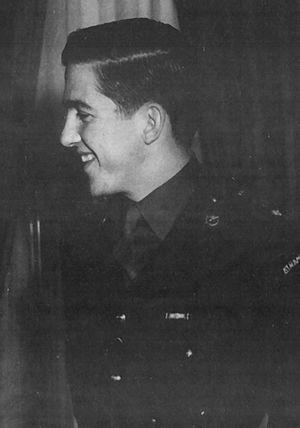
Anne-Marie de Danemark, princesse de Danemark et, par son mariage, reine des Hellènes, est née le 30 août 1946 à Copenhague, au Danemark. Troisième fille du roi Frédéric IX de Danemark et épouse du roi Constantin II de Grèce, elle est reine des Hellènes de 1964 à 1973.
Paul Iᵉʳ de Grèce, roi des Hellènes et prince de Danemark, est né à Tatoï le 14 décembre 1901 et mort à Athènes le 6 mars 1964. Troisième et dernier fils de Constantin Iᵉʳ de Grèce, il règne de 1947 à 1964.
Frederika de Hanovre, princesse de Hanovre et de Brunswick puis, par son mariage, reine des Hellènes et princesse de Danemark, est née le 18 avril 1917 à Blankenburg, dans le duché de Brunswick, et morte le 6 février 1981 à Madrid, en Espagne. Épouse du roi Paul Iᵉʳ, elle règne, avec lui, sur la Grèce de 1947 à 1964.
La Grèce, aussi appelée Hellas ou francisé en Hellade, en forme longue la République hellénique, est un pays d’Europe du Sud. D'une superficie de 131 957 km² pour un peu moins de onze millions d'habitants, le pays partage des frontières terrestres avec l’Albanie, la Macédoine du Nord, la Bulgarie et la Turquie et des frontières maritimes avec l'Albanie, l'Italie, la Libye, l'Égypte et la Turquie. La mer Ionienne à l'ouest et la mer Égée à l'est, parties de la mer Méditerranée, encadrent le pays dont le cinquième du territoire est constitué de plus de 9 000 îles et îlots dont près de 200 sont habités. De plus, 80 % de son territoire est constitué de montagnes dont la plus haute est le mont Olympe, dont le sommet culmine à 2 917 mètres.
Constantin II de Grèce, né le 2 juin 1940, est le sixième et dernier roi des Hellènes du 6 mars 1964 au 1ᵉʳ juin 1973, date à laquelle il est déposé et la République proclamée. Cette déposition est confirmée par le référendum de décembre 1974 au déroulement controversé.